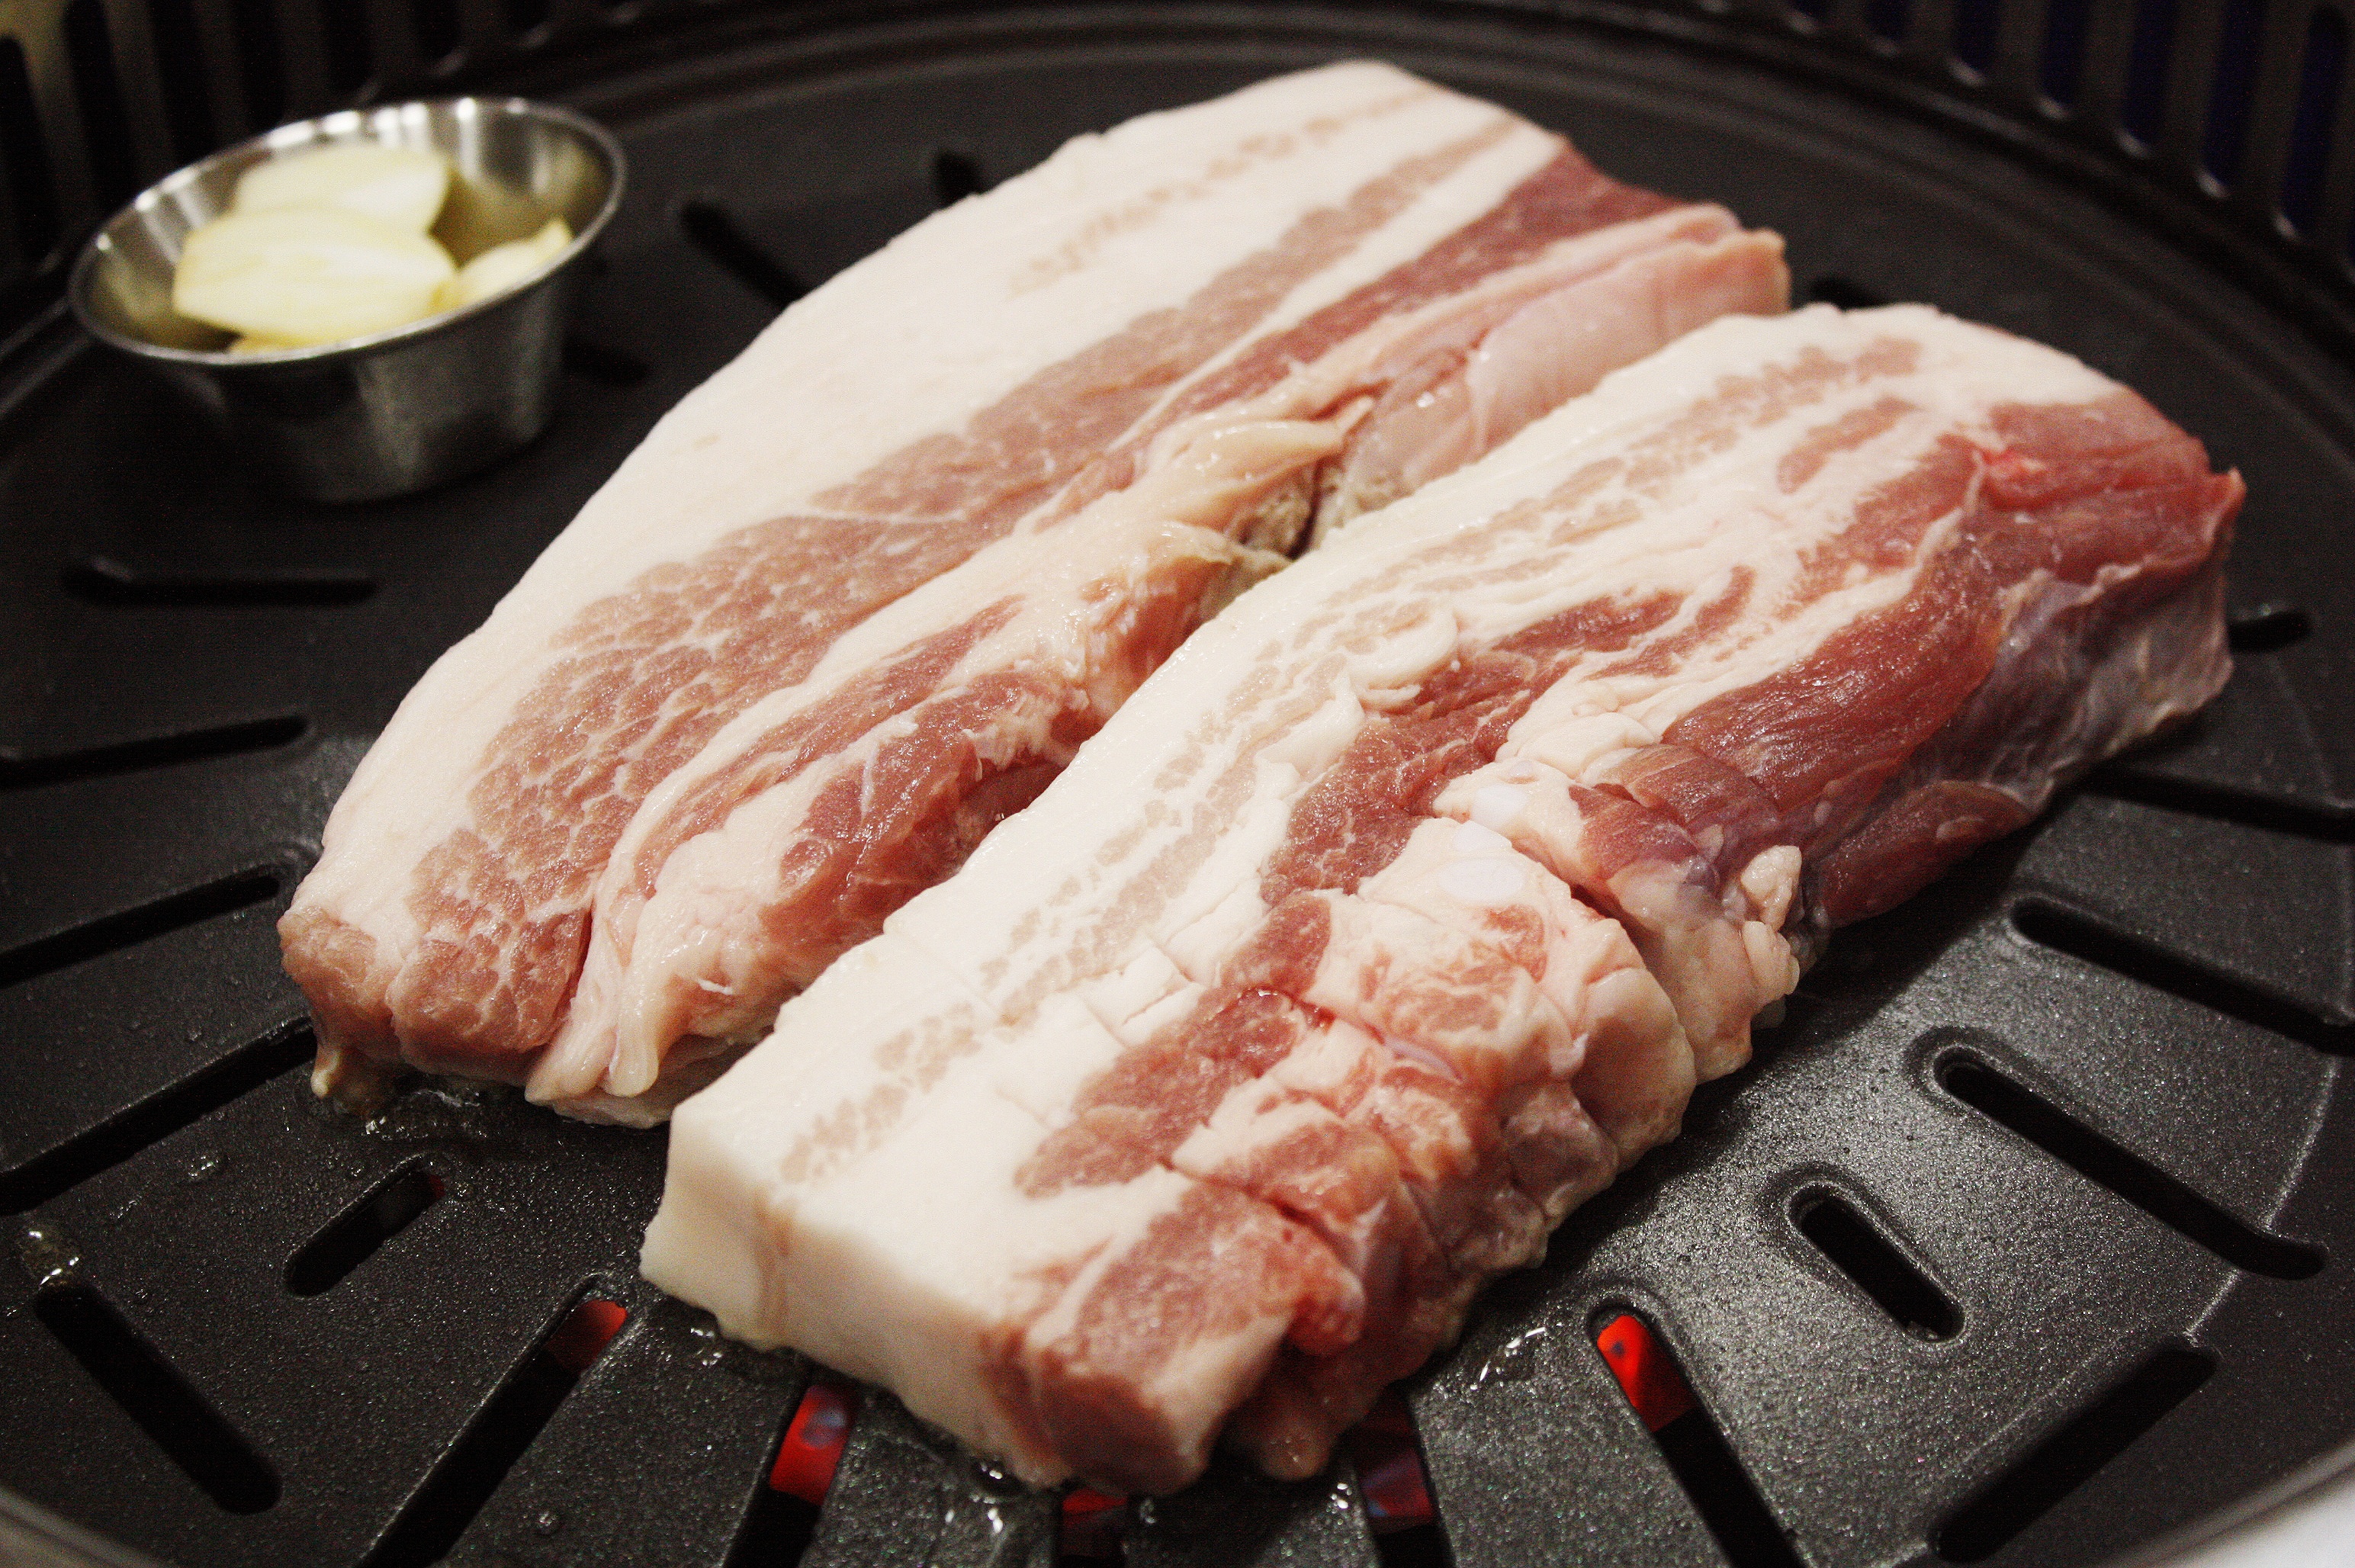
dish, food, meat, pork, cuisine, delicious, steak, dining, pig, roasting, grilled, butcher, carnivorous, dining room, korean, republic of korea, light edition, samgyeop, rib eye steak, teppan yaki, animal source foods, kobe beef, sirloin steak, samgyeopsal